David Teniers III

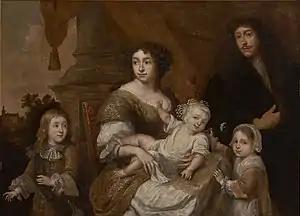
"The family of David Teniers III" by Juliaen Teniers the Younger

David Teniers III, also referred to as David Teniers junior (baptized 10 July 1638 – 2 October 1685) was a Flemish painter and tapestry designer who was mainly active in Antwerp, Madrid and Brussels. He is known for his portraits, religious compositions and genre scenes.